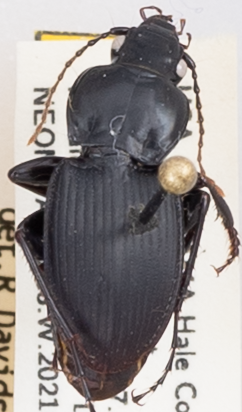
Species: Cyclotrachelus convivus
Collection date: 2021-09-14
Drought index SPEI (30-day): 1.13
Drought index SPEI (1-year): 1.258
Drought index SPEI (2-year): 2.09